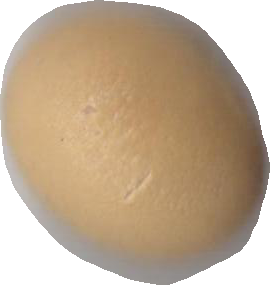
Variety: Dega